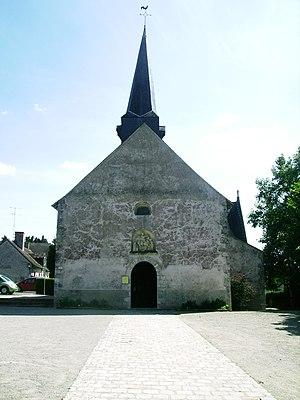
L'eglise de Crouy-sur-Cosson
Cet article recense les monuments historiques de Loir-et-Cher, en France.
L'église Saint-Martin est l'église paroissiale de Crouy-sur-Cosson, dans le département de Loir-et-Cher.